Digital native

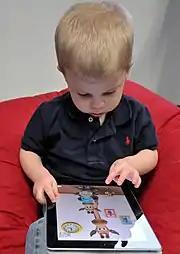
A child using a tablet

The term digital native describes a person who has grown up in the information age. The term "digital native" was coined by Marc Prensky, an American writer, speaker and technologist who wrote several articles referencing this subject. This term specifically applied to the generation that grew up in the "digital age," predominantly regarding individuals born from 1980 onwards, namely Millennials, Generation Z, and Generation Alpha. Individuals from these demographic cohorts can quickly and comfortably locate, consume and send digital information through electronic devices and platforms such as computers, mobile phones, and social media.